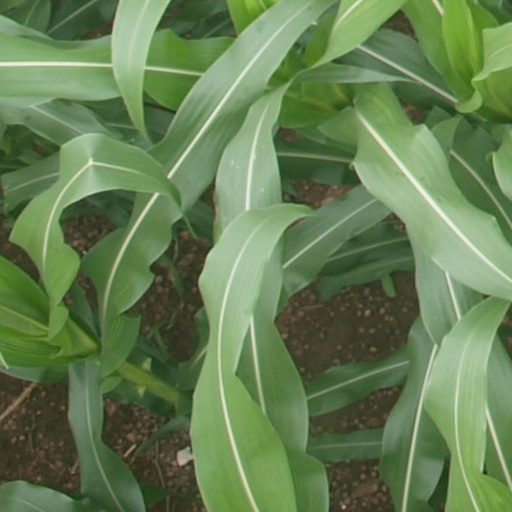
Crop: maize; corn